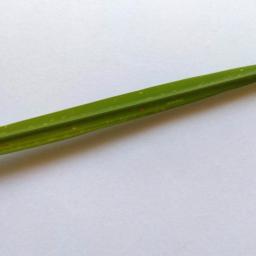
Label: Rice___Leaf_Blast